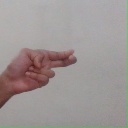
अक्षर: ह